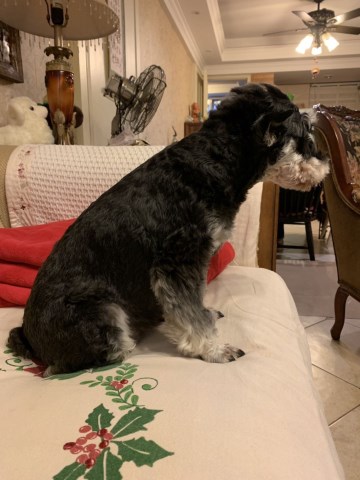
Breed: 2342-n000102-miniature_schnauzer